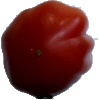
Label: tomato_heart